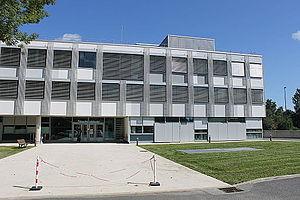
Le bâtiment d'INRIA à Palaiseau, sur le campus de l'Ecole polytechnique (Paris-Saclay).
L'Institut national de recherche en informatique et en automatique est un établissement public à caractère scientifique et technologique français spécialisé en mathématiques et informatique, placé sous la double tutelle du ministère de l'Enseignement supérieur, de la Recherche et de l'Innovation et du ministère de l'Économie et des Finances créé le 3 janvier 1967 dans le cadre du « plan calcul ».
Paris-Saclay est un pôle scientifique et technologique en cours d'aménagement à vingt kilomètres au sud de Paris, sur une zone couvrant 27 communes des départements de l'Essonne et des Yvelines. Sa construction, lancée en 2006, doit durer quinze à vingt ans pour permettre de regrouper à terme entre 20 et 25 % de la recherche scientifique française. Le projet Paris-Saclay vise à regrouper organismes de recherche, grandes écoles, universités et entreprises privées afin de créer un pôle d'excellence scientifique et technique de dimension internationale, comparable à la Silicon Valley ou à la région de Cambridge.